George Ohsawa

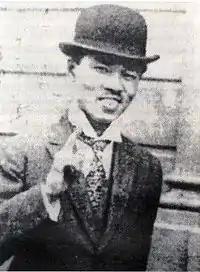
Ohsawa in Paris, 1920

George Ohsawa (born ; October 18, 1893 – April 23, 1966) was a Japanese author and proponent of alternative medicine who was the founder of the macrobiotic diet. When living in Europe he went by the pen names of Musagendo Sakurazawa, Nyoiti Sakurazawa, and Yukikazu Sakurazawa. He also used the French first name Georges while living in France, and his name is sometimes also given this spelling. He wrote about 300 books in Japanese and 20 in French. He defined health on the basis of seven criteria: lack of fatigue, good appetite, good sleep, good memory, good humour, precision of thought and action, and gratitude.